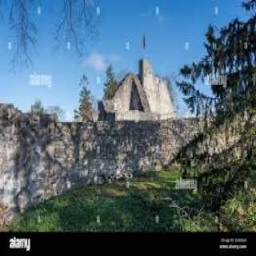
Schellenberg Castle